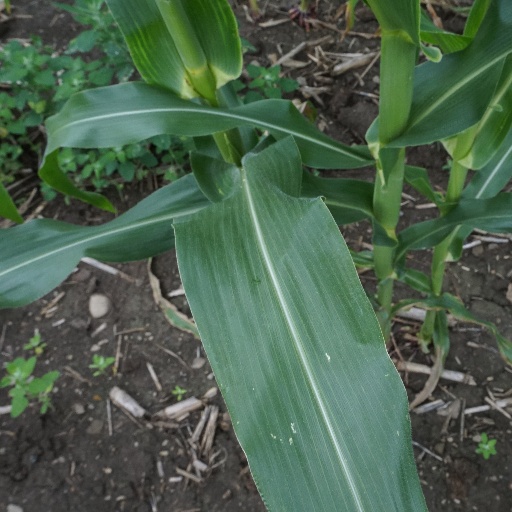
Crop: maize; corn